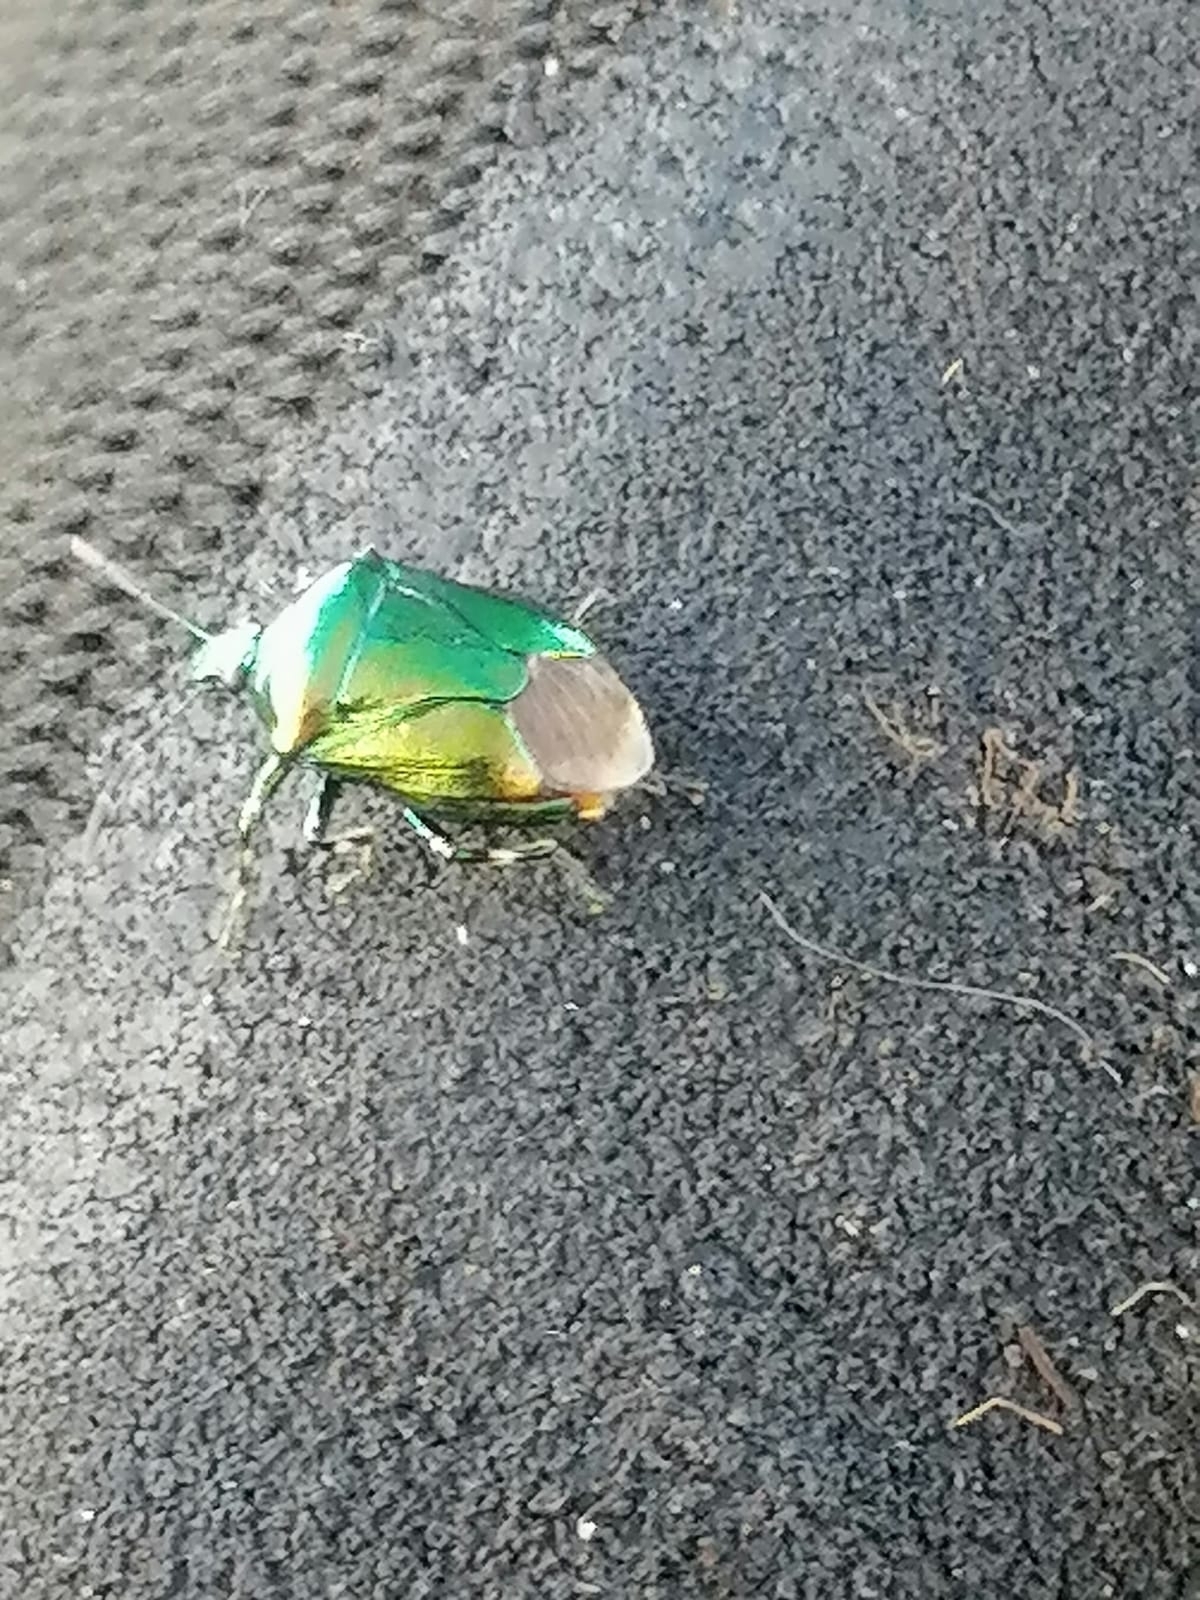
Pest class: stink_bug